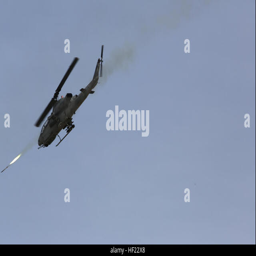
a helicopter participates in a close - air support training exercise during weapons